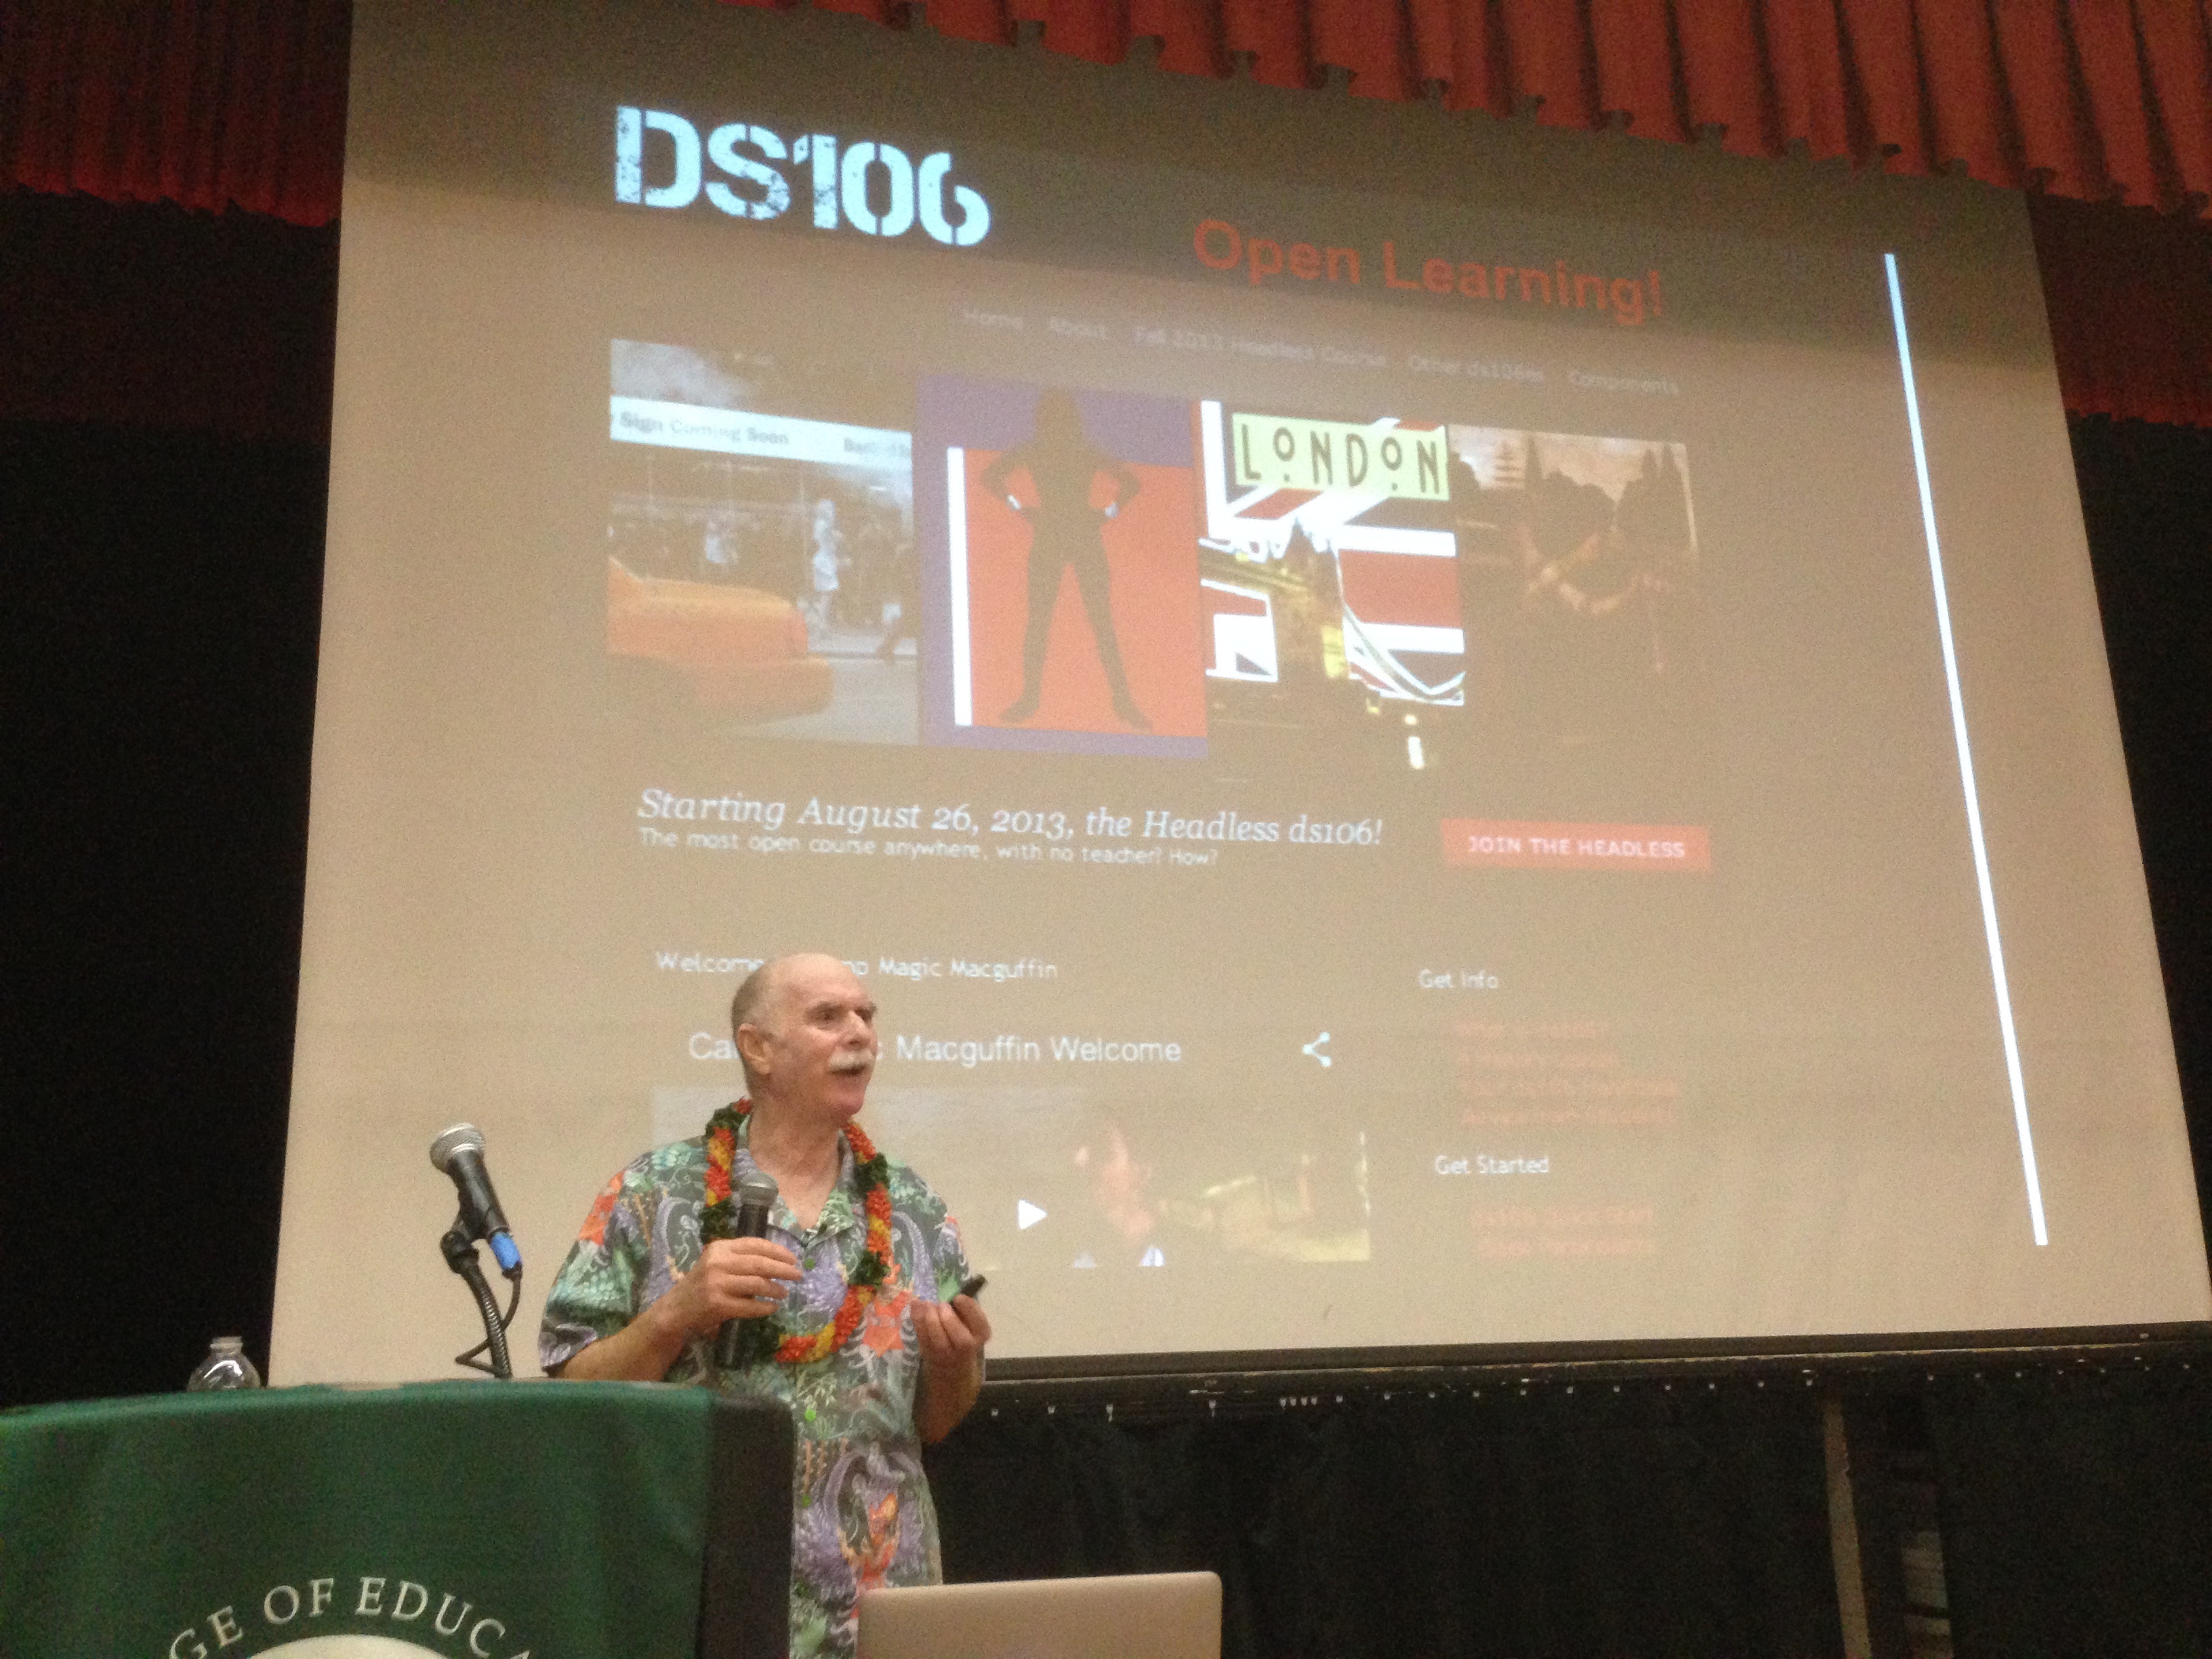
ds106, tcc20th, presentation, convention, academic conference